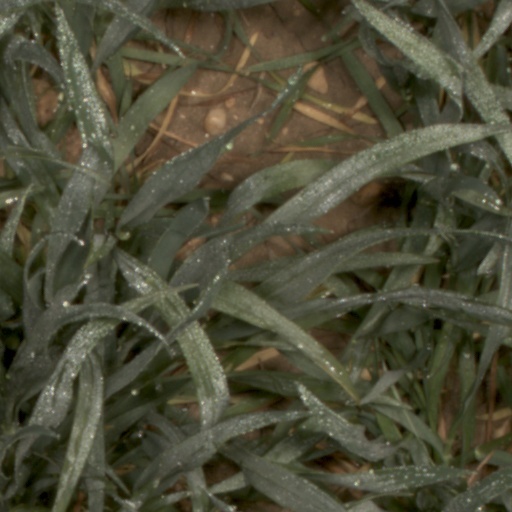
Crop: wheat